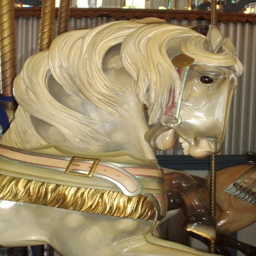
just look at the details of the horse 's head the veins and character